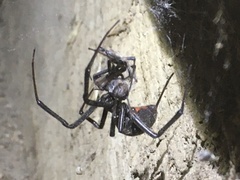
Species: Lactrodectus_hesperus